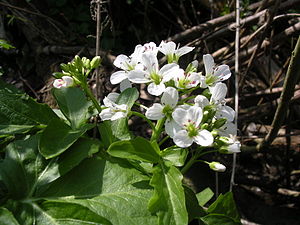
Brøndkarse
Tykskulpet Brøndkarse (Nasturtium officinalis).
Tykskulpet Brøndkarse (Nasturtium officinalis).
Omtale af krydderurten Brøndkarse